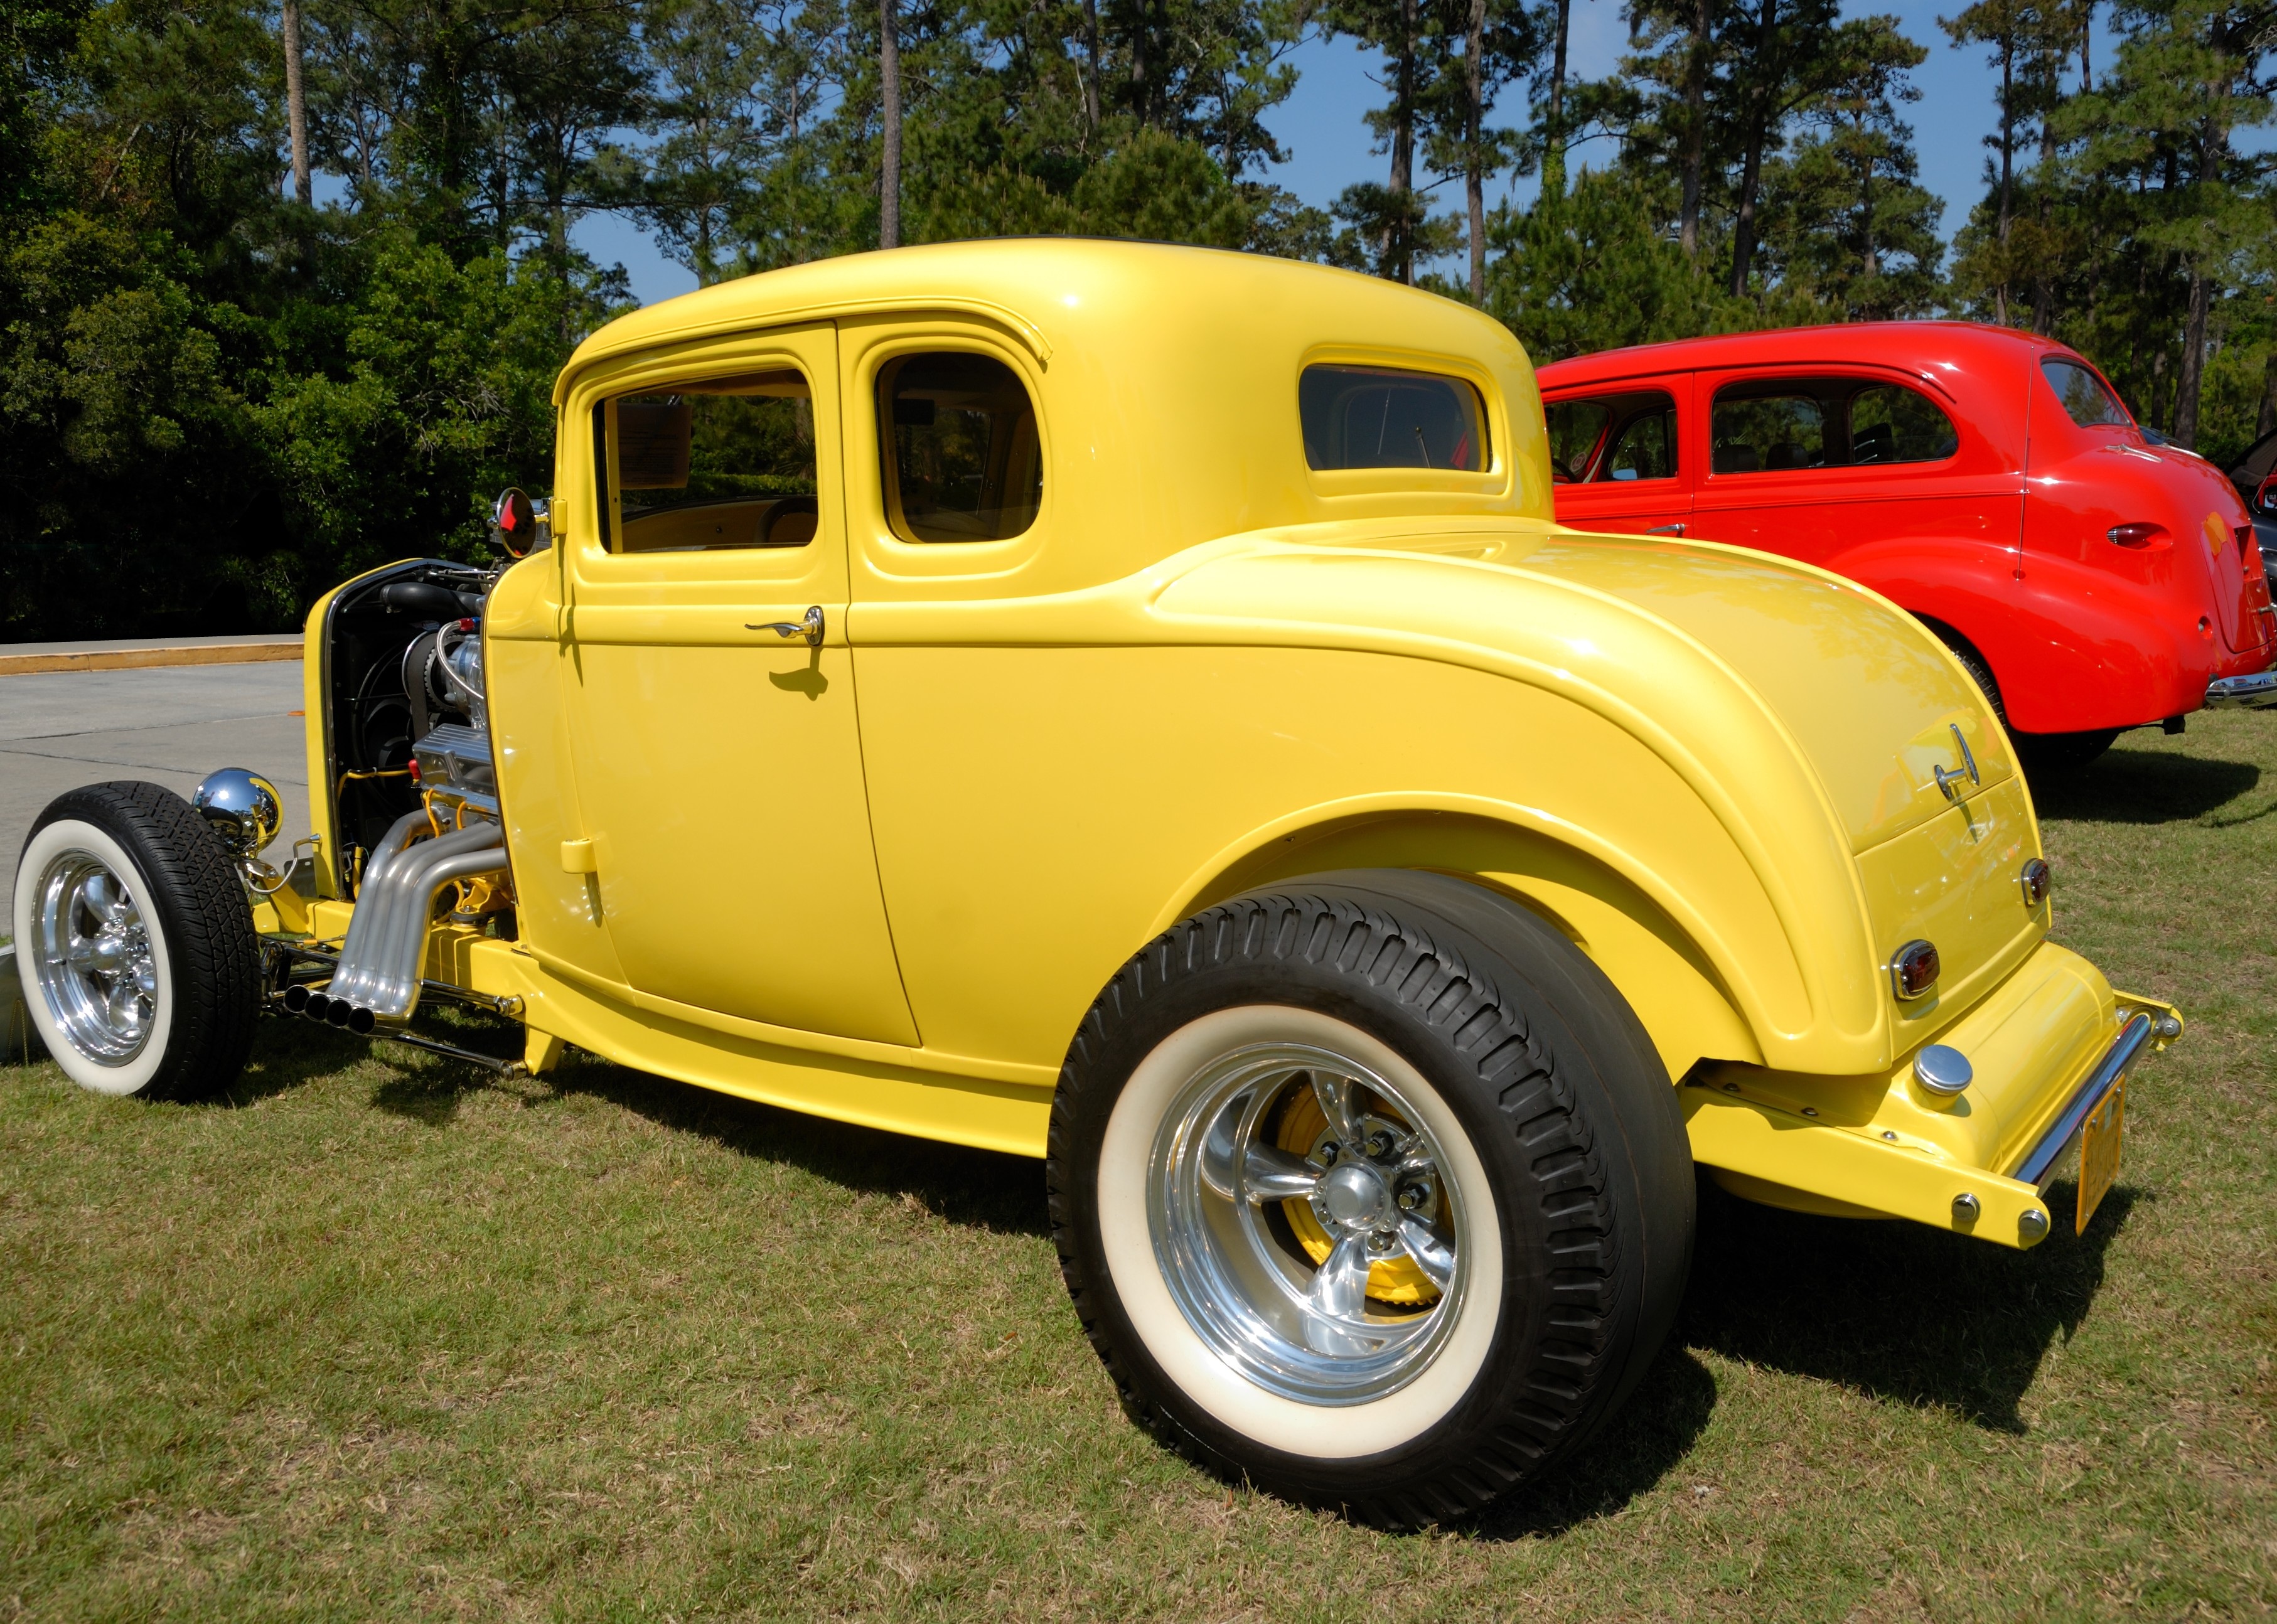
car, vintage, antique, wheel, automobile, retro, transportation, model, vehicle, show, drive, auto, speed, muscle, motor vehicle, vintage car, hood, muscle car, american, chrome, ford, design, motor, sedan, style, classic, custom, polished, hotrod, antique car, customized, hot rod, land vehicle, automobile make, compact car, luxury vehicle, ford model b model 18 model 40